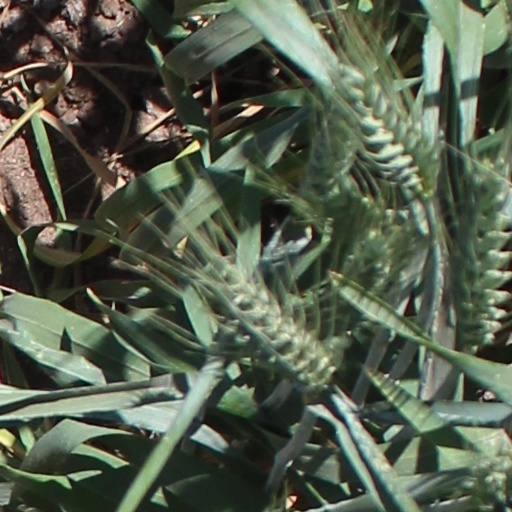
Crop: wheat